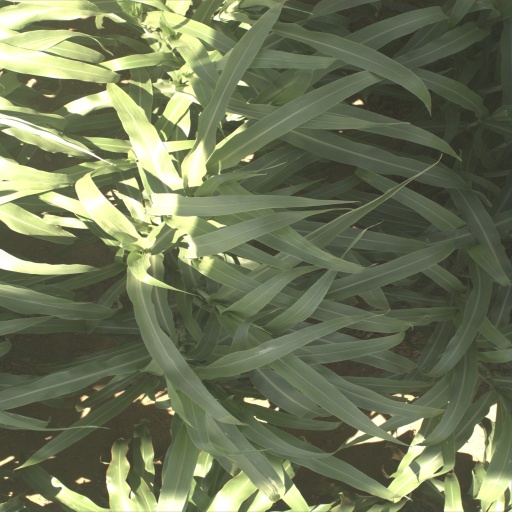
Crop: sorghum